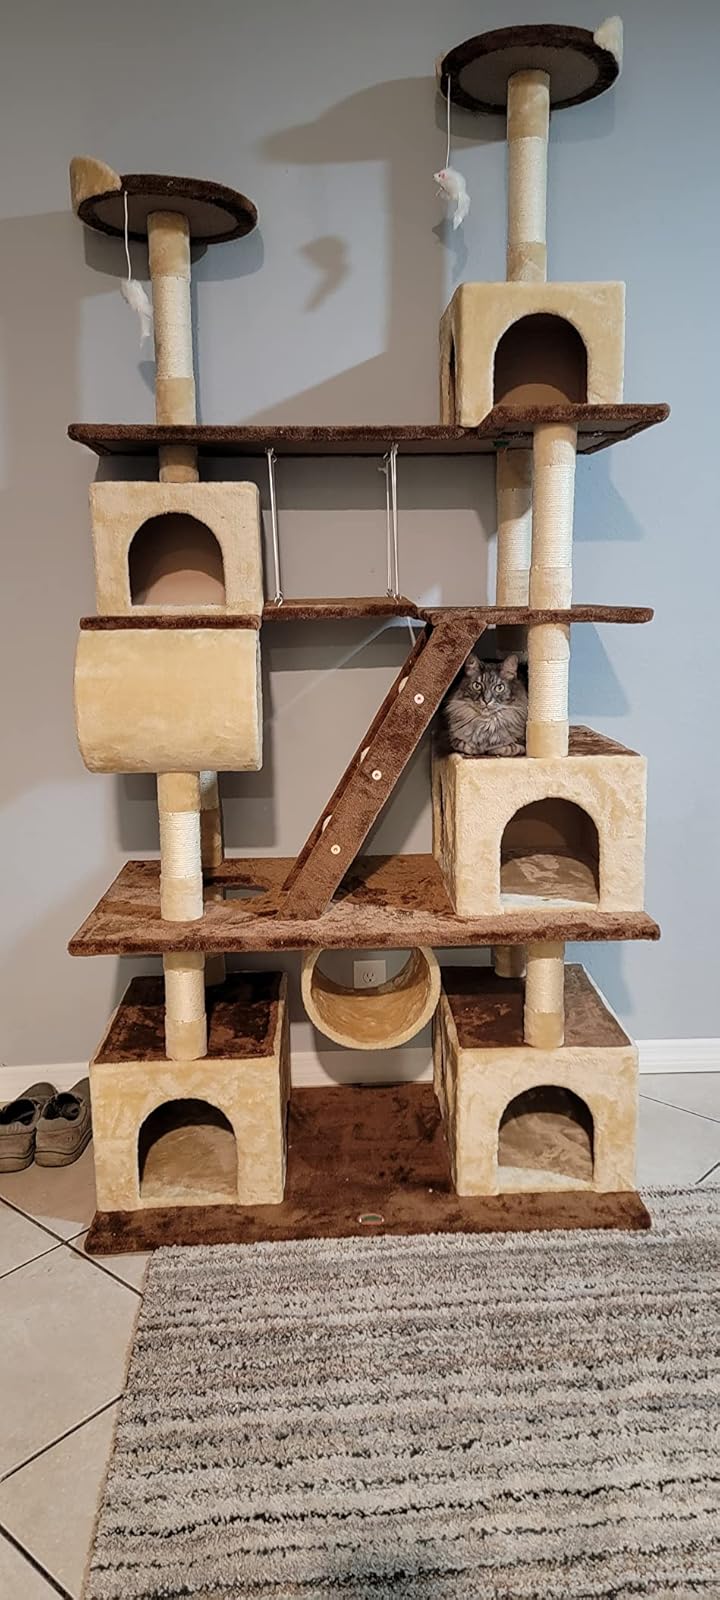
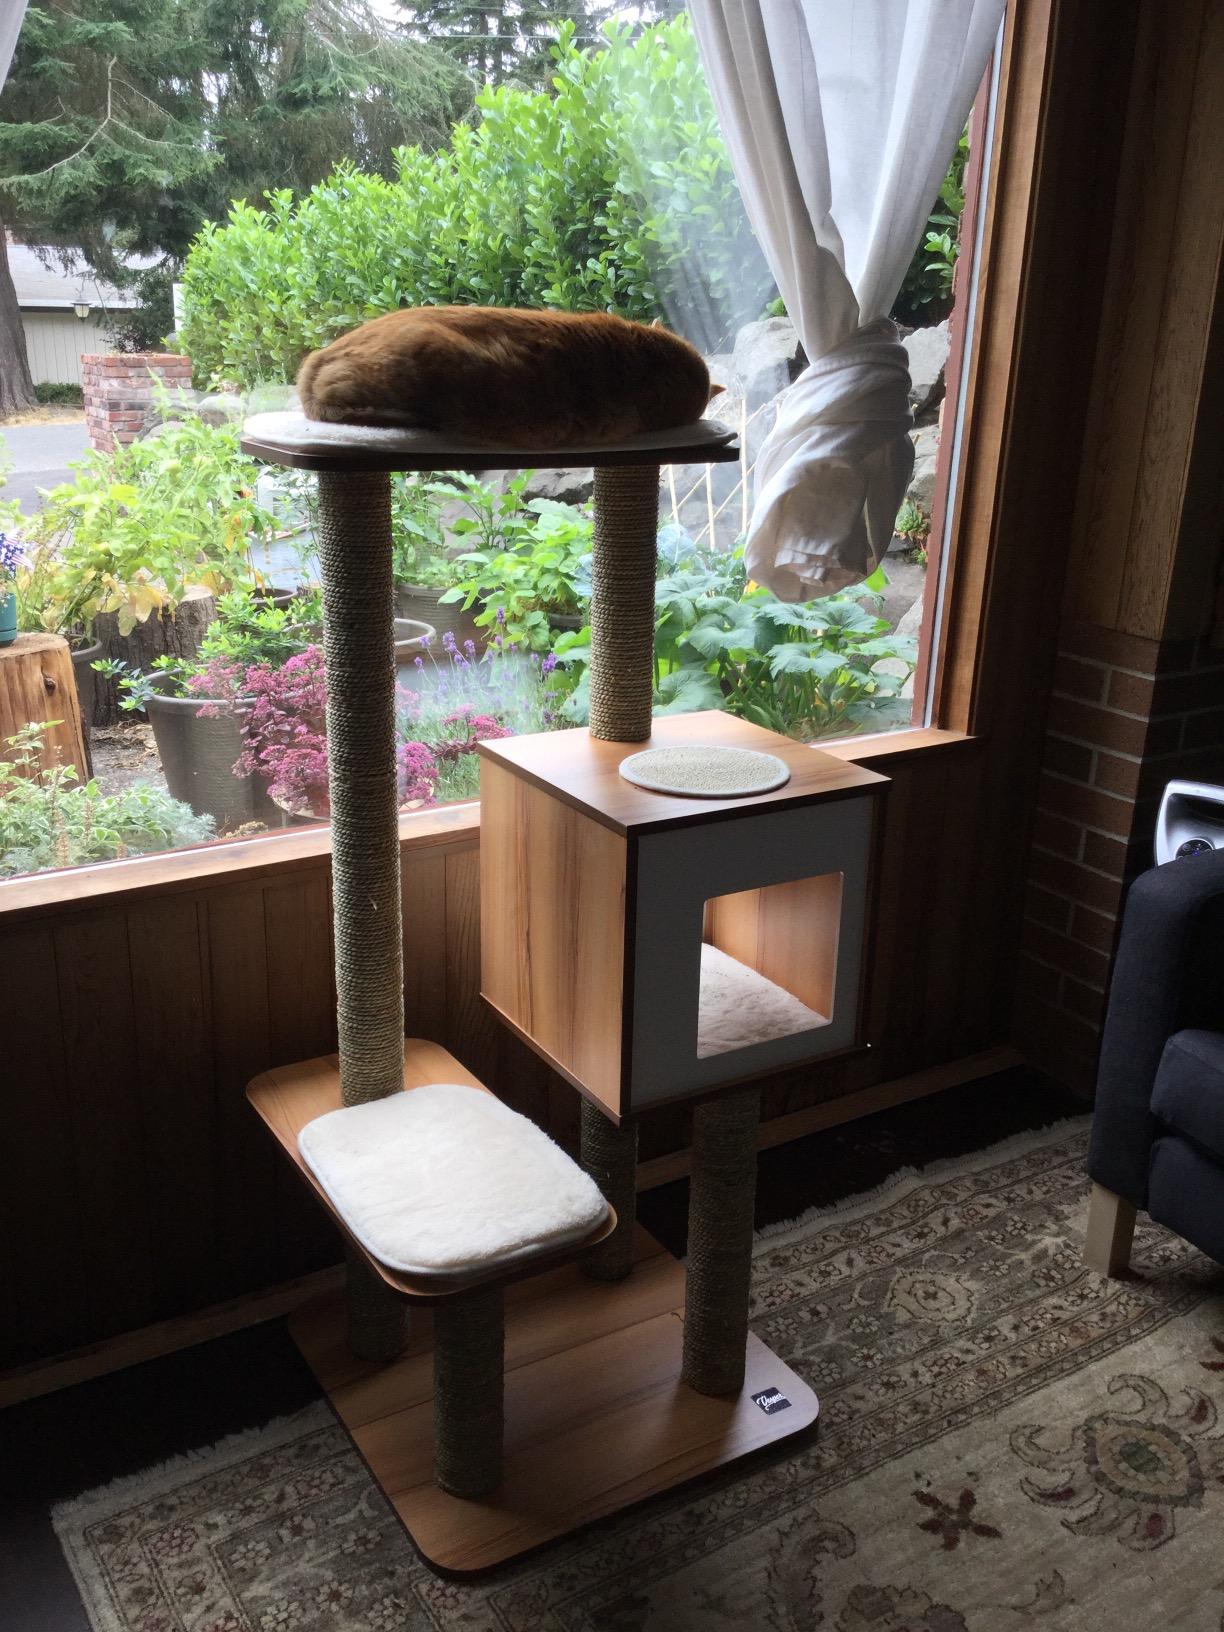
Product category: items_cat tree
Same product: no